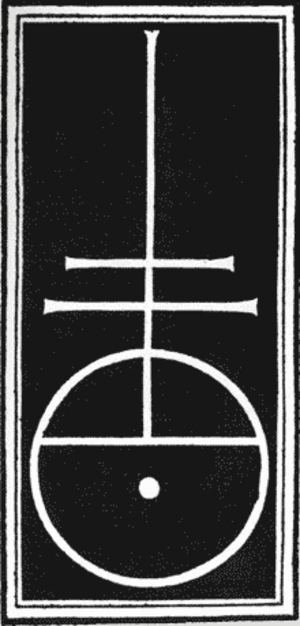
Nicolas Jenson
Nicolas Jenson var en fransk bogtrykker, som fra 1470 arbejdede i Venedig.